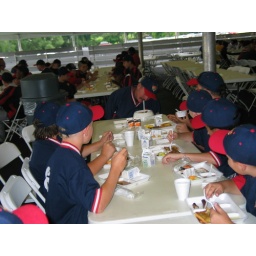
Bruce in the dog house